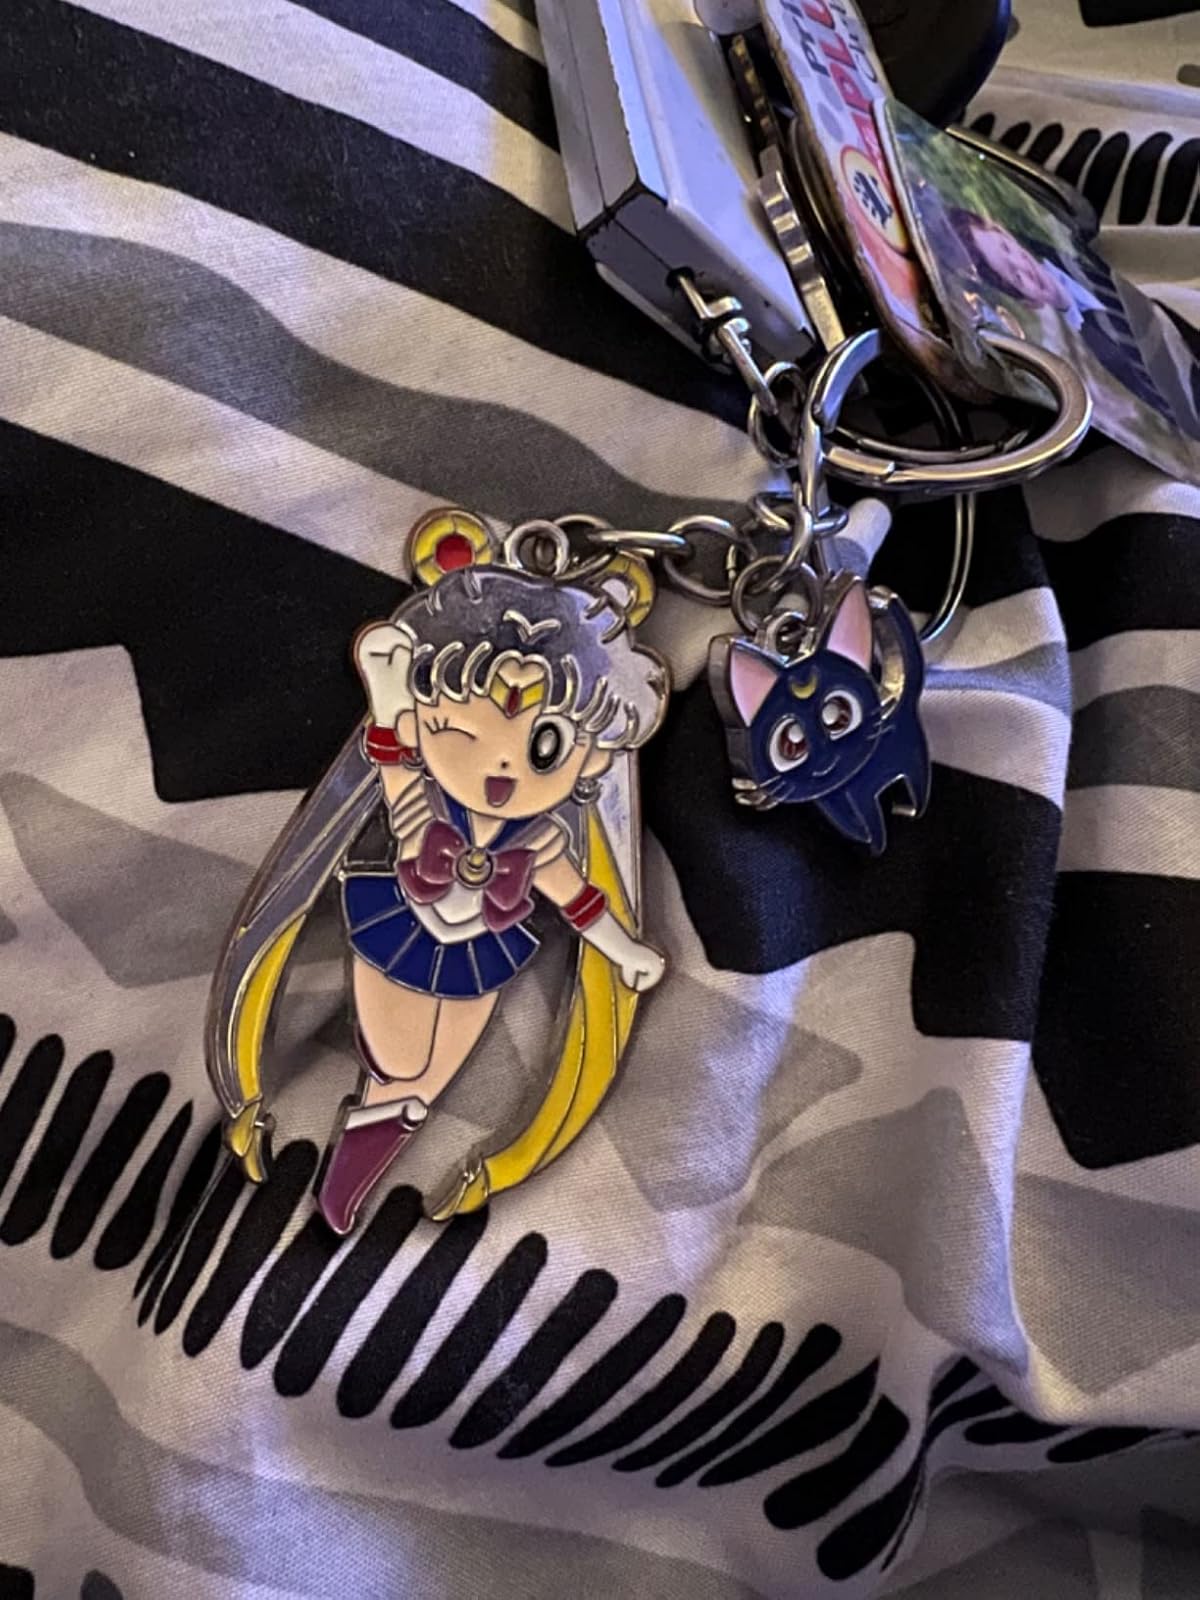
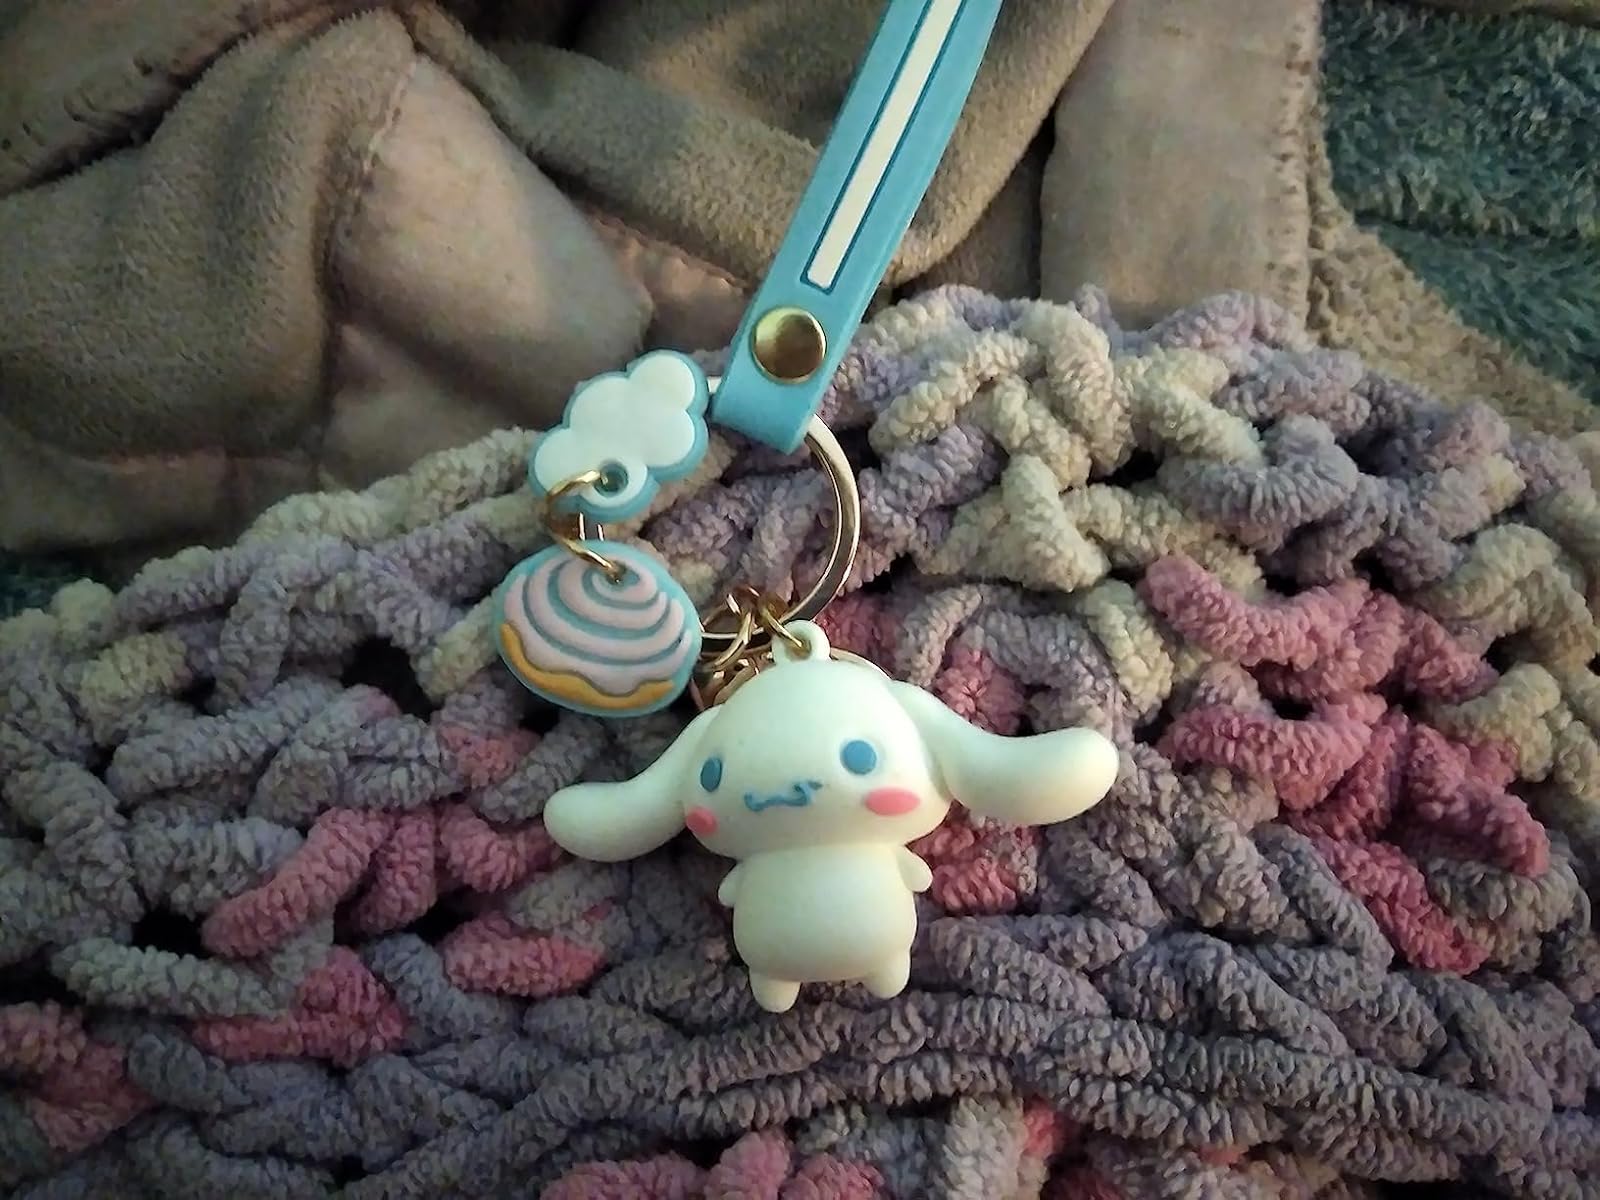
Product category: accessories_keychain
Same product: no